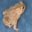
Label: frog